Gspon

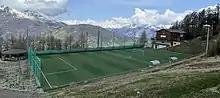
The highest football pitch in Europe, Ottmar Hitzfeld Arena.

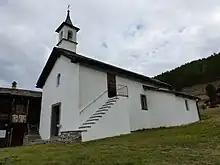
St. Anna chapel located in Gspon

At an altitude of , the traffic-free village of Gspon is a starting point for hikes. With no road into the village, access is only by cableway from Stalden via Staldenried. The village is the location of the St. Anna Chapel, built in 1691. The highest irrigation channels that are still in operation are located here, while two ski lifts are open during the winter for downhill skiers. The landscape can also be explored on snowshoes during winter.